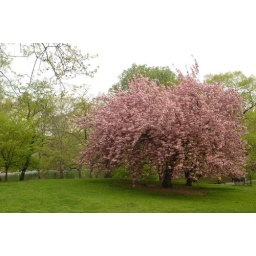
May 2005 - Cherry tree by the lake 3